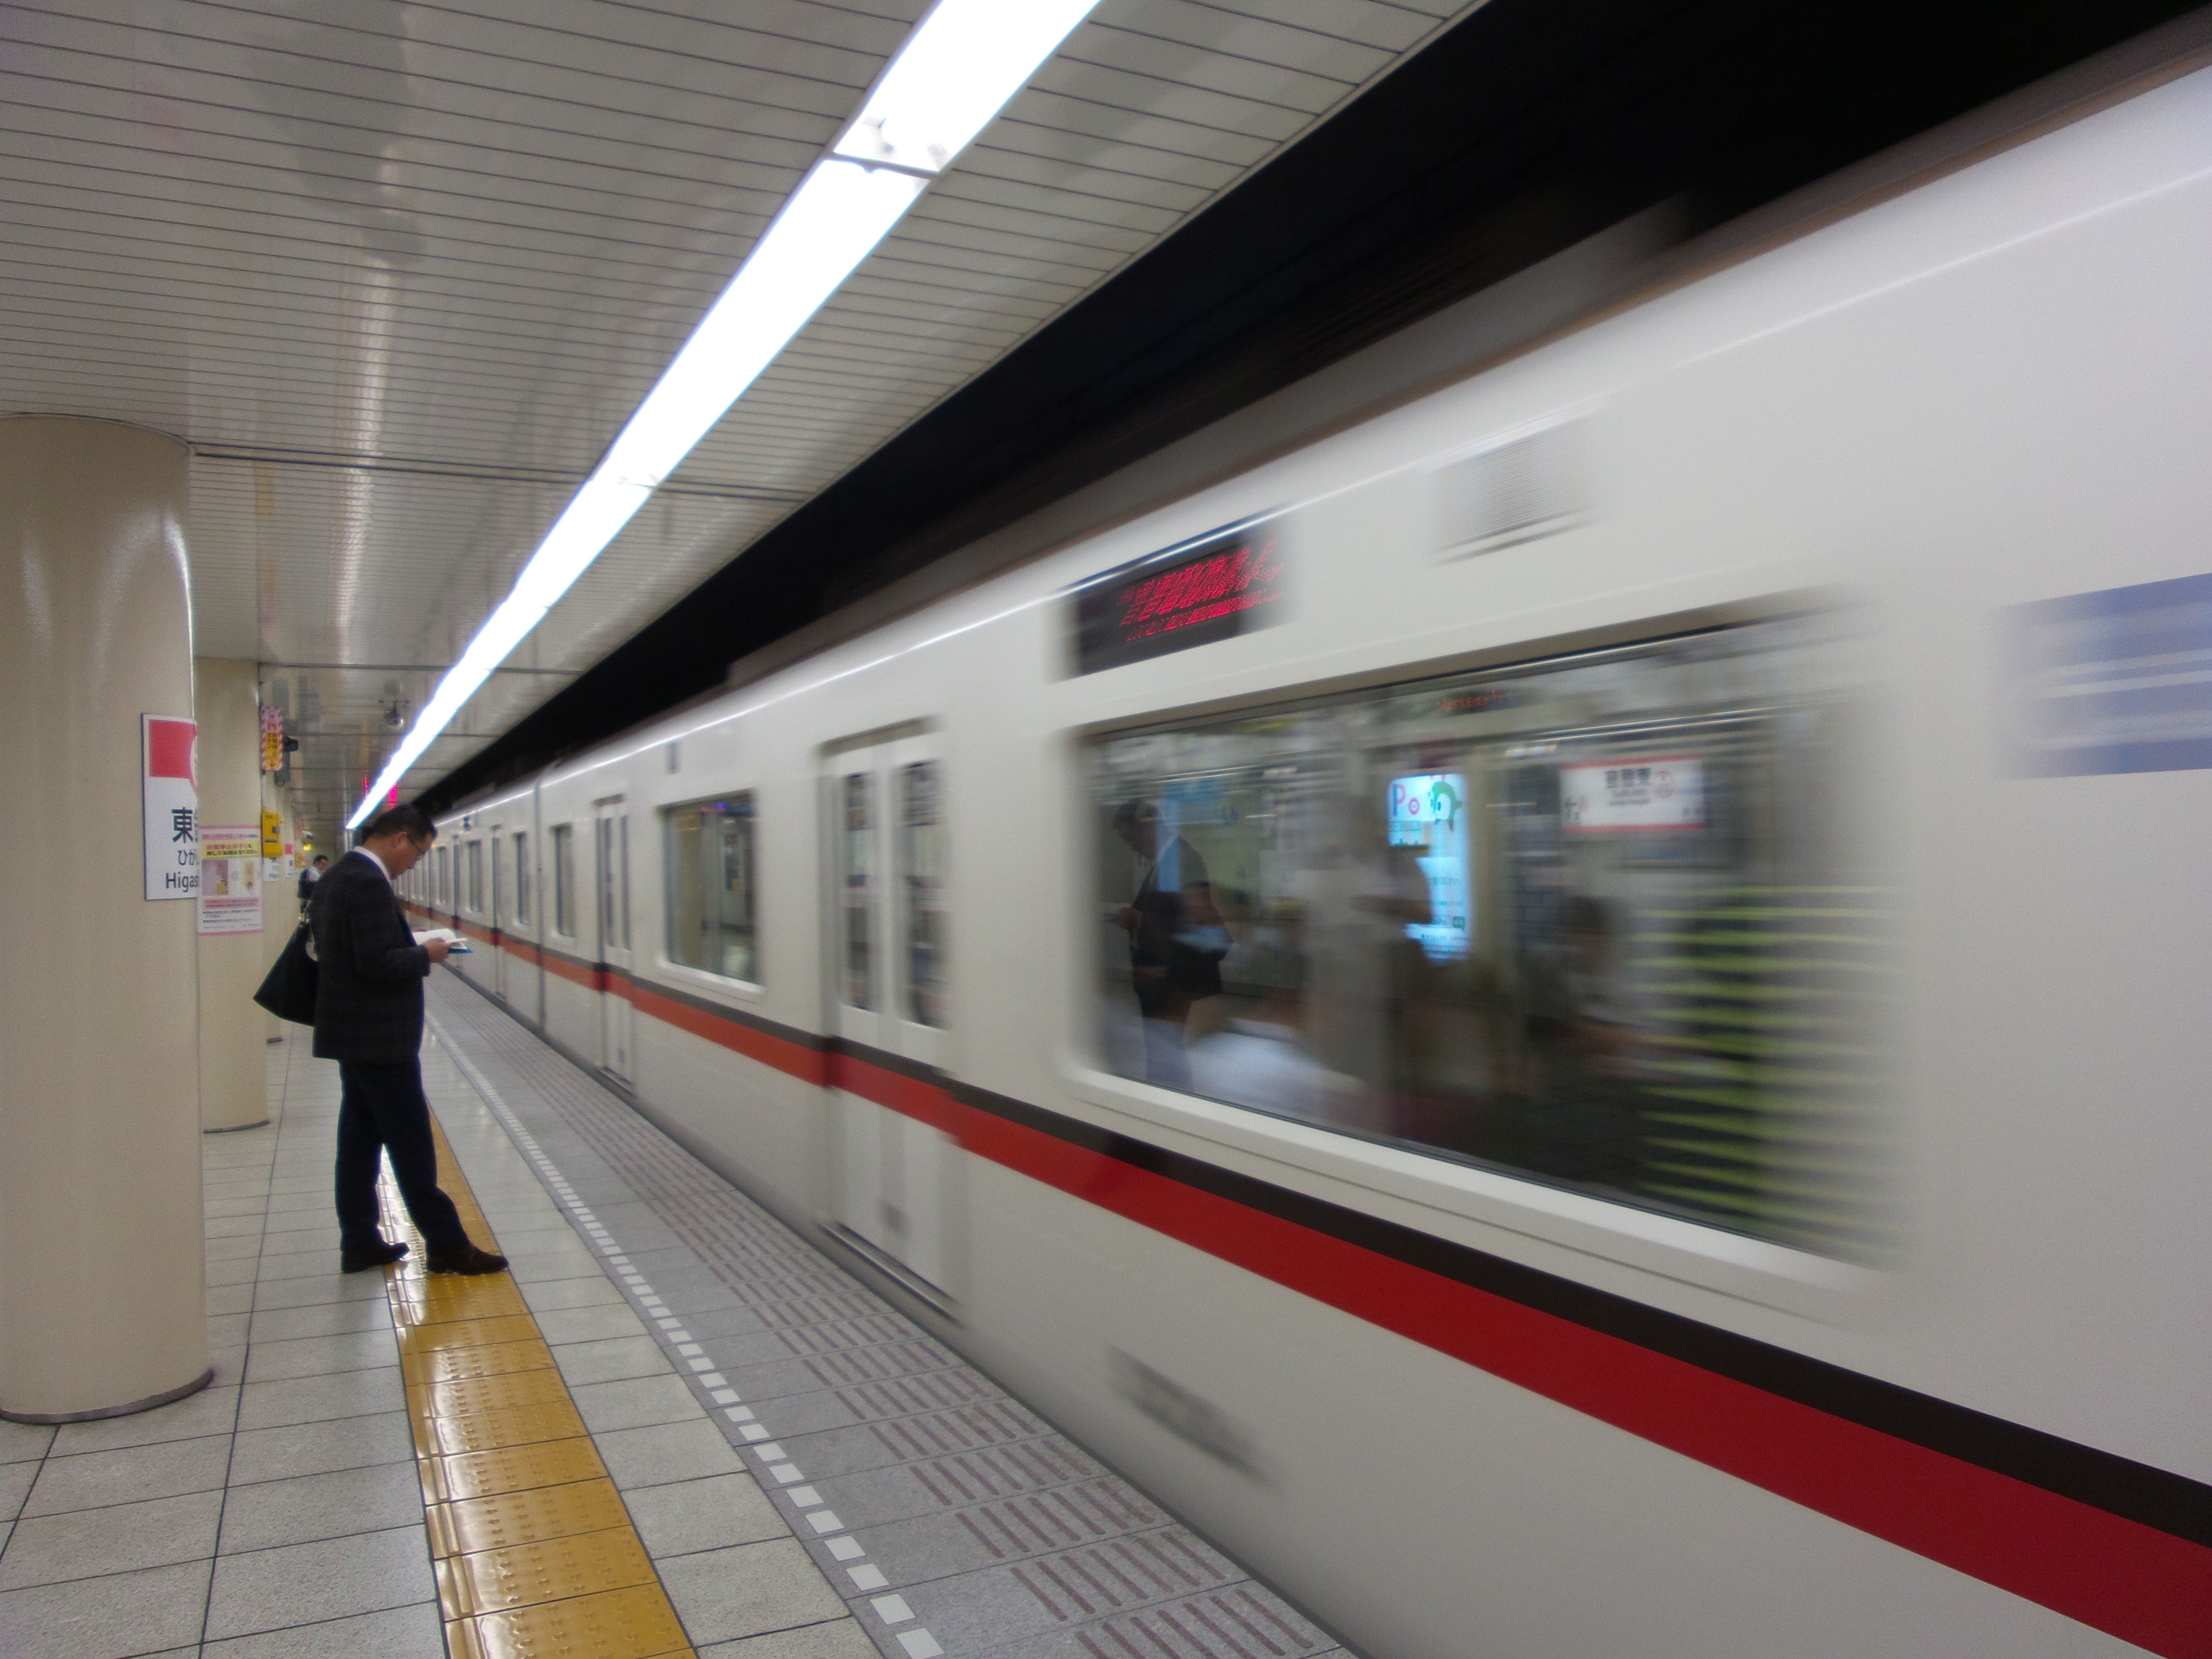
train, subway, transport, vehicle, japan, public transport, commuting, metro station, tokyo, wait, businessman, passenger, salaryman, rapid transit, high speed rail, maglev